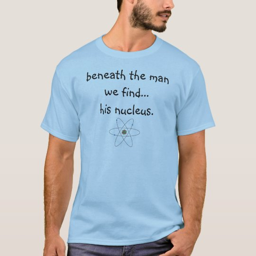
beneath the man we findgarment